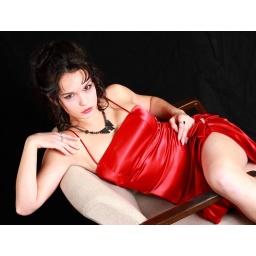
Portrait of Trinity in a lovely red dress (IMG_0979a)